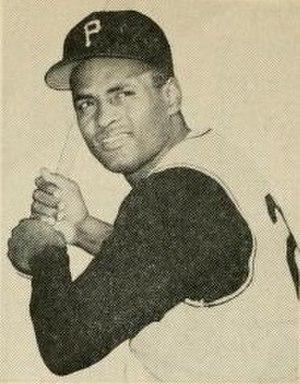
Roberto Clemente était un joueur des Ligues majeures de baseball. Il a passé toute sa carrière avec les Pirates de Pittsburgh dans la Ligue nationale. Il est mort en 1972 alors qu'il n'avait que 38 ans après une catastrophe aérienne.
Dans les Ligues majeures de baseball, le champion frappeur est le joueur qui enregistre la meilleure moyenne au bâton dans chaque ligue. La moyenne au bâton est calculée en divisant le nombre de coups sûrs réussi par un frappeur par le nombre de présences officielles au bâton.